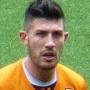
Age: 23